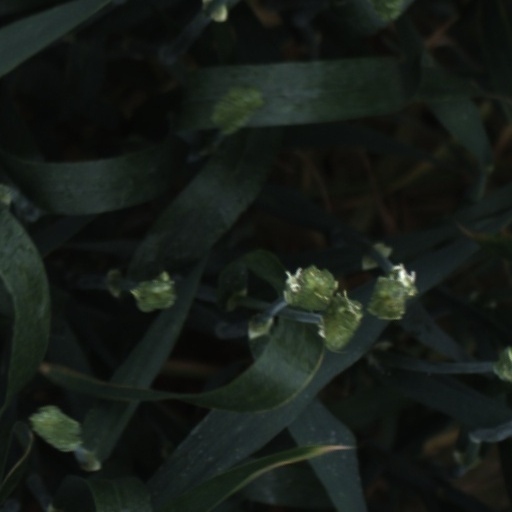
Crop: wheat